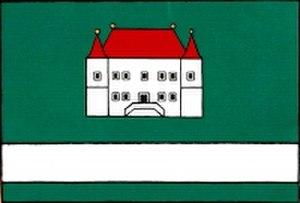
Boskovštejn est une commune du district de Znojmo, dans la région de Moravie-du-Sud, en République tchèque. Sa population s'élevait à 153 habitants en 2019.